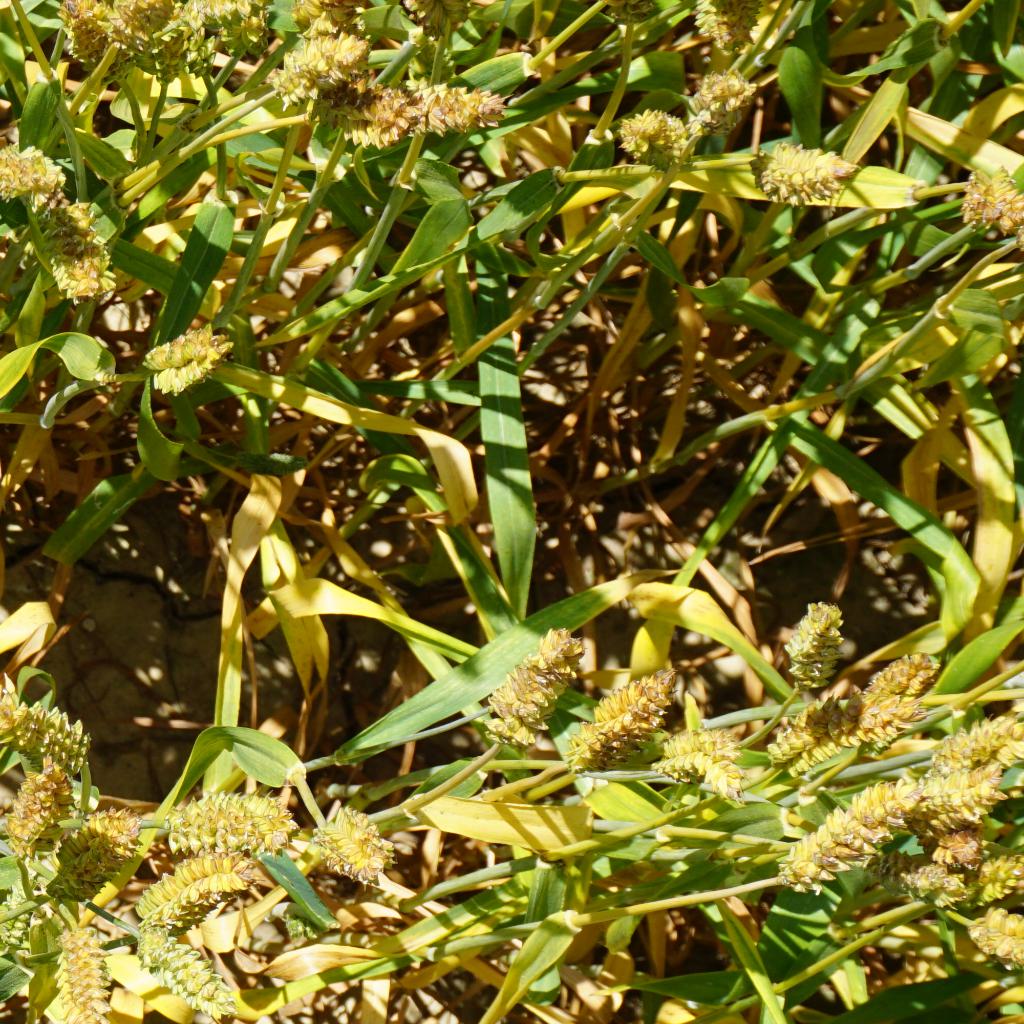
Country: France
Location: Gréoux
Wheat development stage: Filling - Ripening